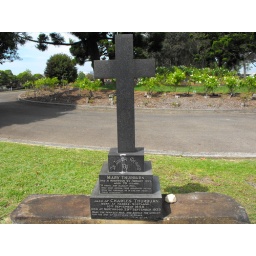
A bird has crapped on the base of the cross,gross :(Her husbane Charles was born in Forres,Scotland.